Lamborghini Gallardo

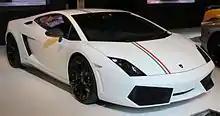
Lamborghini Gallardo LP 550-2 Tricolore front view

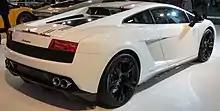
Lamborghini Gallardo LP 550-2 Tricolore rear view

The Gallardo Nera is a special edition (limited to 185 units) of the Gallardo and was introduced at the Paris Motor Show. The car was designed to showcase the customization options available to the customer in the Ad Personam program. It features special matte black body panels and was only available in a special shade of black: a combination of Nero Serapis and Nero Noctis. Brake calipers are painted a special silver and the taillights are smoked to match the darker paint scheme. The interior is stitched from high-contrast black and white leather in the Q-Citura (lozenge-shaped) fashion.